Raccoon Creek Group

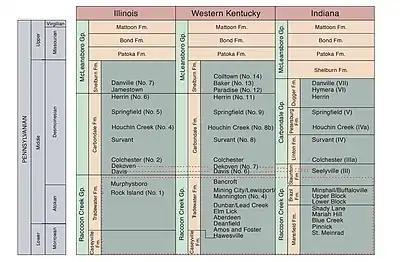
Illinois Basin Pennsylvanian stratigraphy

The Raccoon Creek Group is a geologic group in Indiana. It preserves fossils dating back to the Carboniferous period.